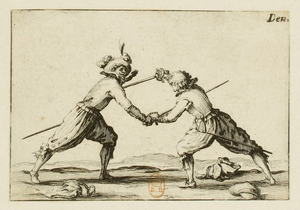
Jacques Callot (1592-1635), Graveur.- Le duel à l'épée. Dominique Vivant Denon (1747-1825 ), ancien possesseur. 日本語: 決闘の図。ja:ジャック・カロ作 (版画)。 Vivant Denon の著作の挿絵
L'histoire de l'escrime a commencé avec celle de l'humanité ou presque. Dès que l'Homme a su travailler le bois puis le fer, il a fabriqué des armes pour se défendre et survivre. Il a été dans l'obligation de compenser son infériorité physique avec des armes qui lui servirent à se défendre des animaux, puis, très vite, à régler des querelles particulières ou entre tribus. En Occident, « l'art de se défendre avec une arme blanche » recouvre pour beaucoup l'histoire des arts martiaux en Europe; il a progressivement évolué, depuis le Moyen Âge où apparaissent les premiers traités d'enseignement, d'une pratique aristocratique et militaire à un sport de combat olympique au XXIᵉ siècle.